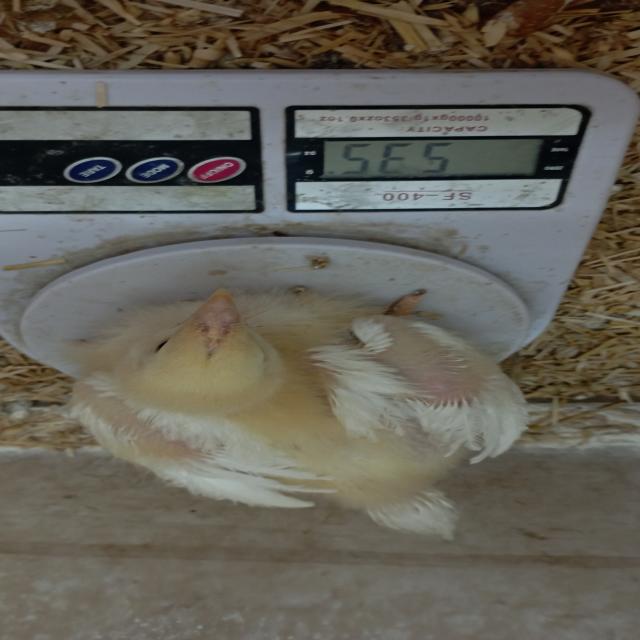
Weight: 536 g